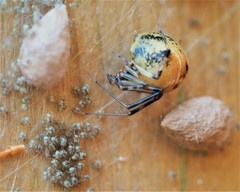
Species: Parasteatoda_tepidariorum